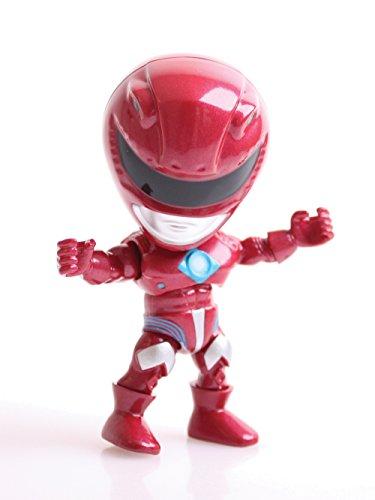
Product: Power Rangers Action Vinyls Collectible Action Figures by The Loyal Subjects (Amazon Exclusive)
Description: The Amazon-Exclusive Power Rangers collectible Action Figures are limited-edition Action Vinyls from The Loyal Subjects.
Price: $29.95
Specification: ProductDimensions:1.5x1.2x3.2inches|ItemWeight:3.84ounces|ShippingWeight:4ounces(Viewshippingratesandpolicies)|DomesticShipping:ItemcanbeshippedwithinU.S.|InternationalShipping:ThisitemcanbeshippedtoselectcountriesoutsideoftheU.S.LearnMore|ASIN:B072C8ZTP2|Itemmodelnumber:852976007381|Manufacturerrecommendedage:15yearsandup